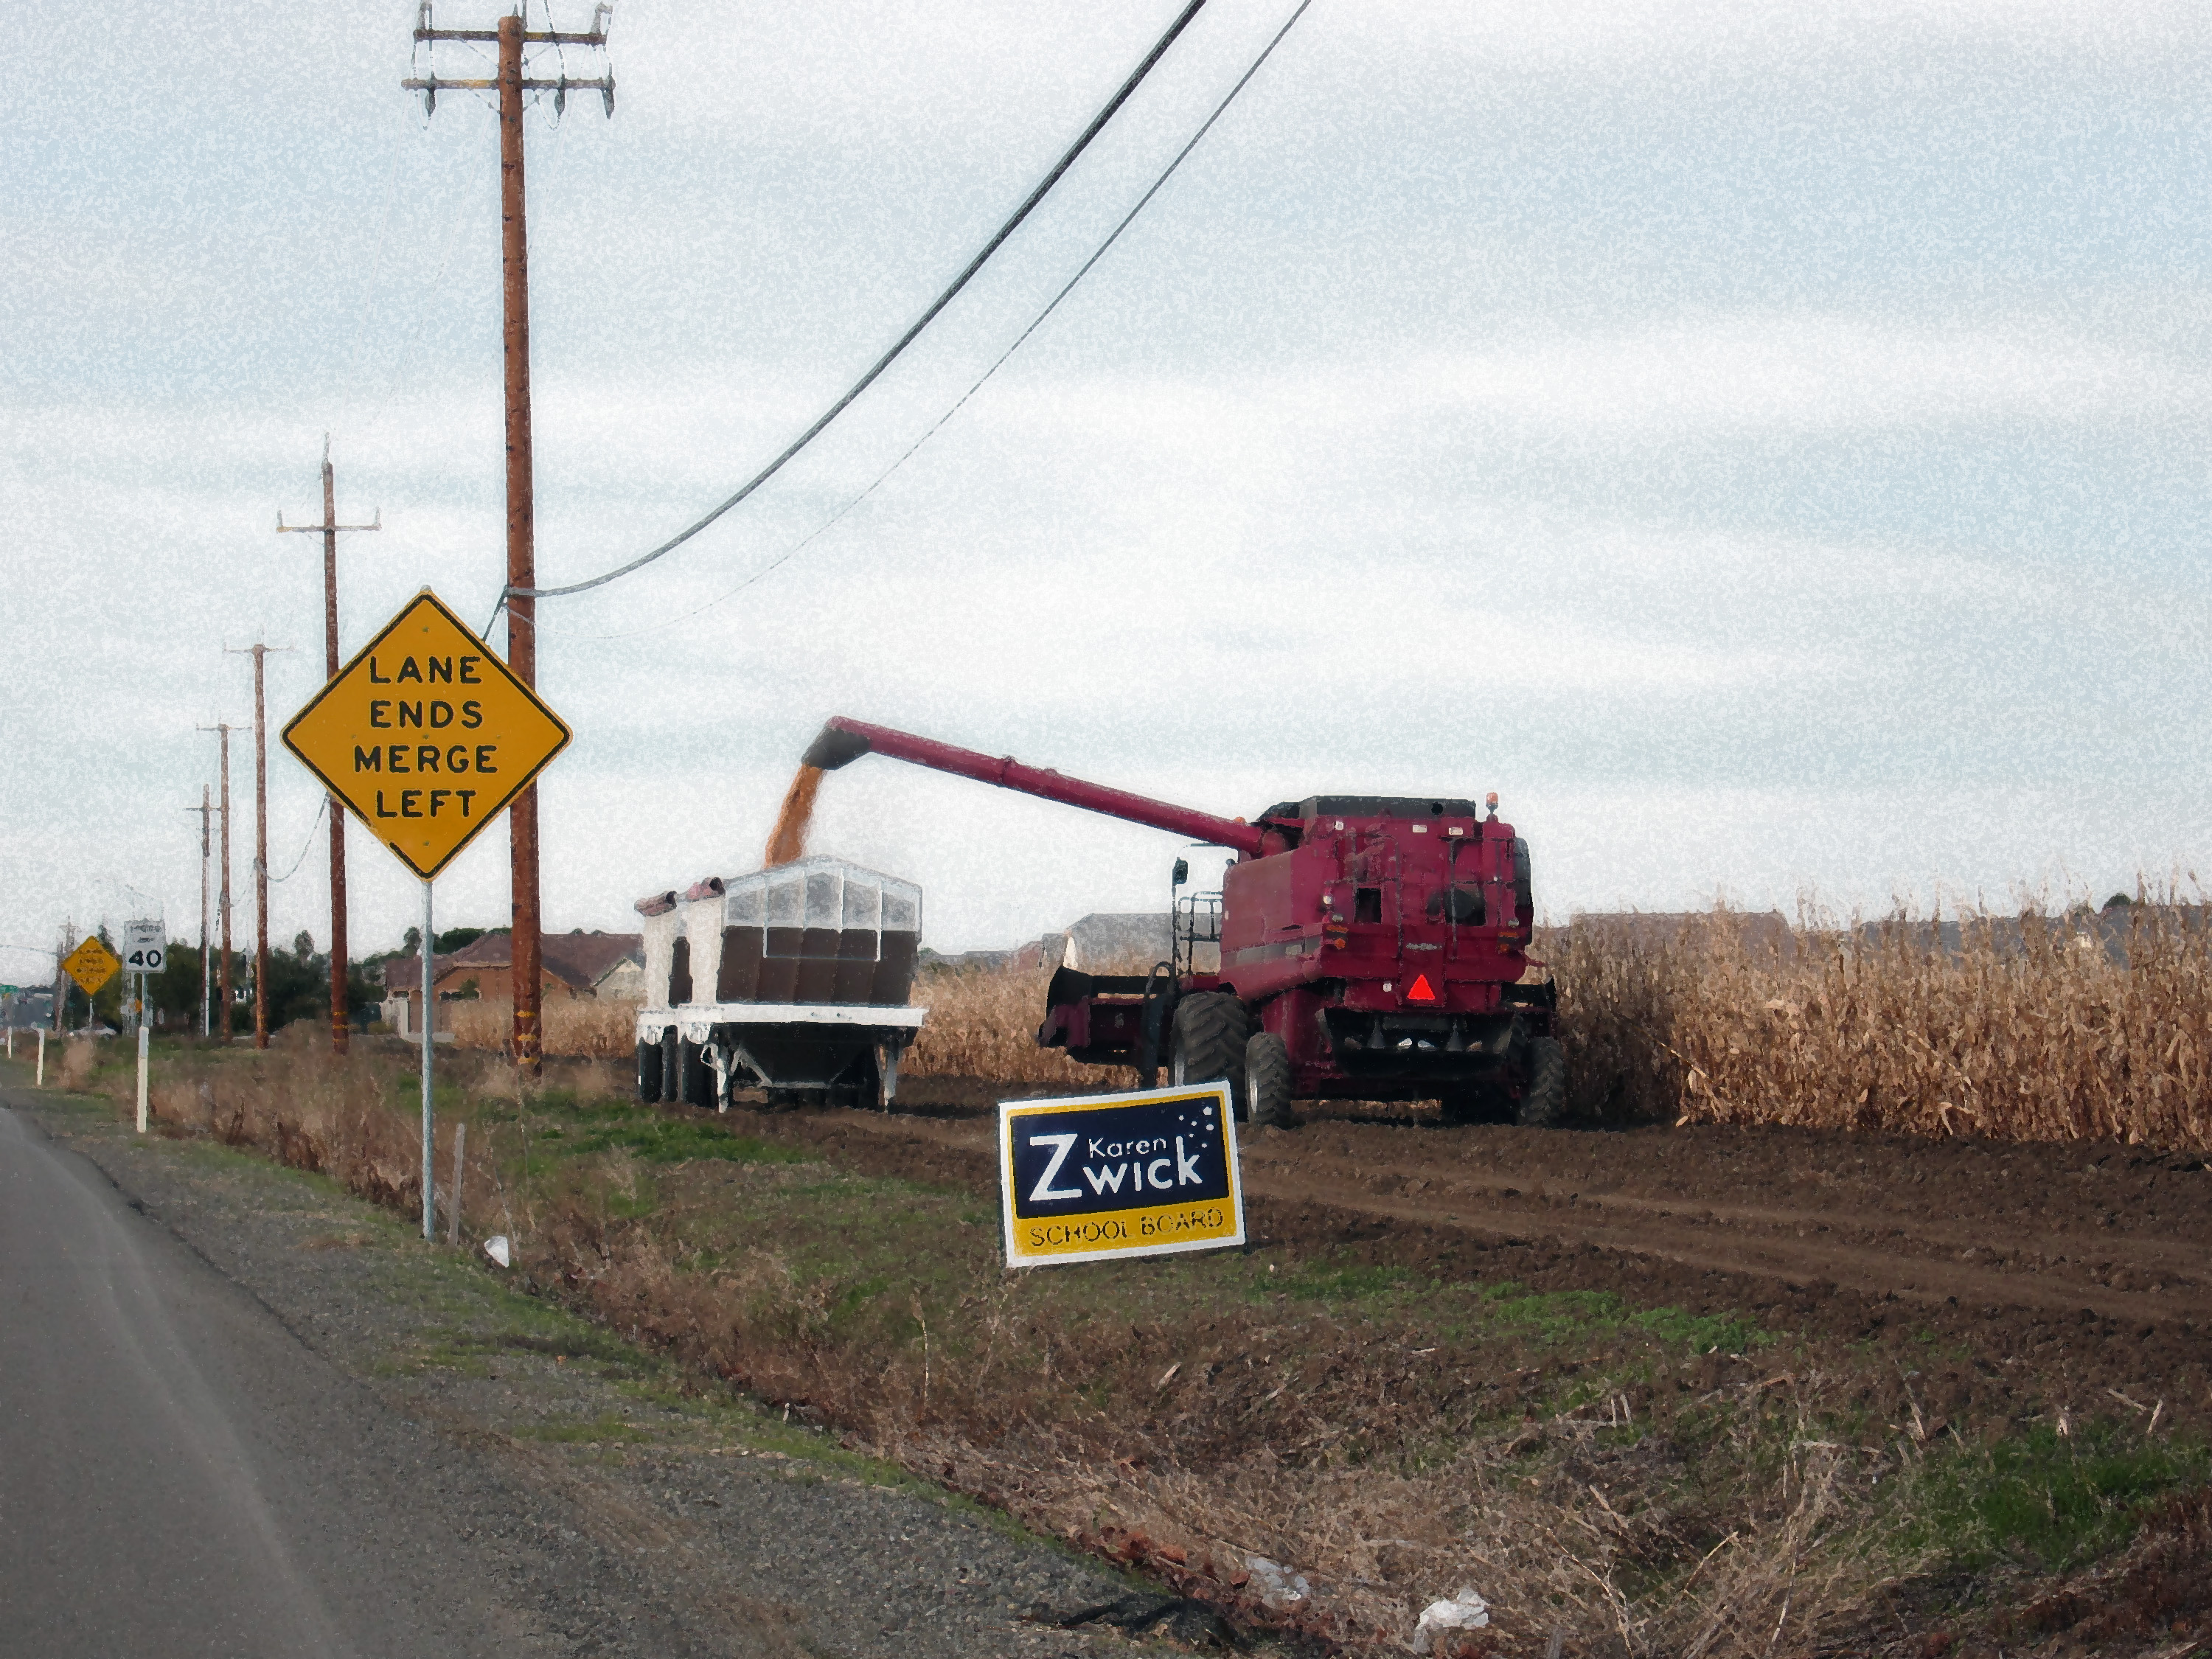
track, road, farm, asphalt, transport, vehicle, corn, california, reap